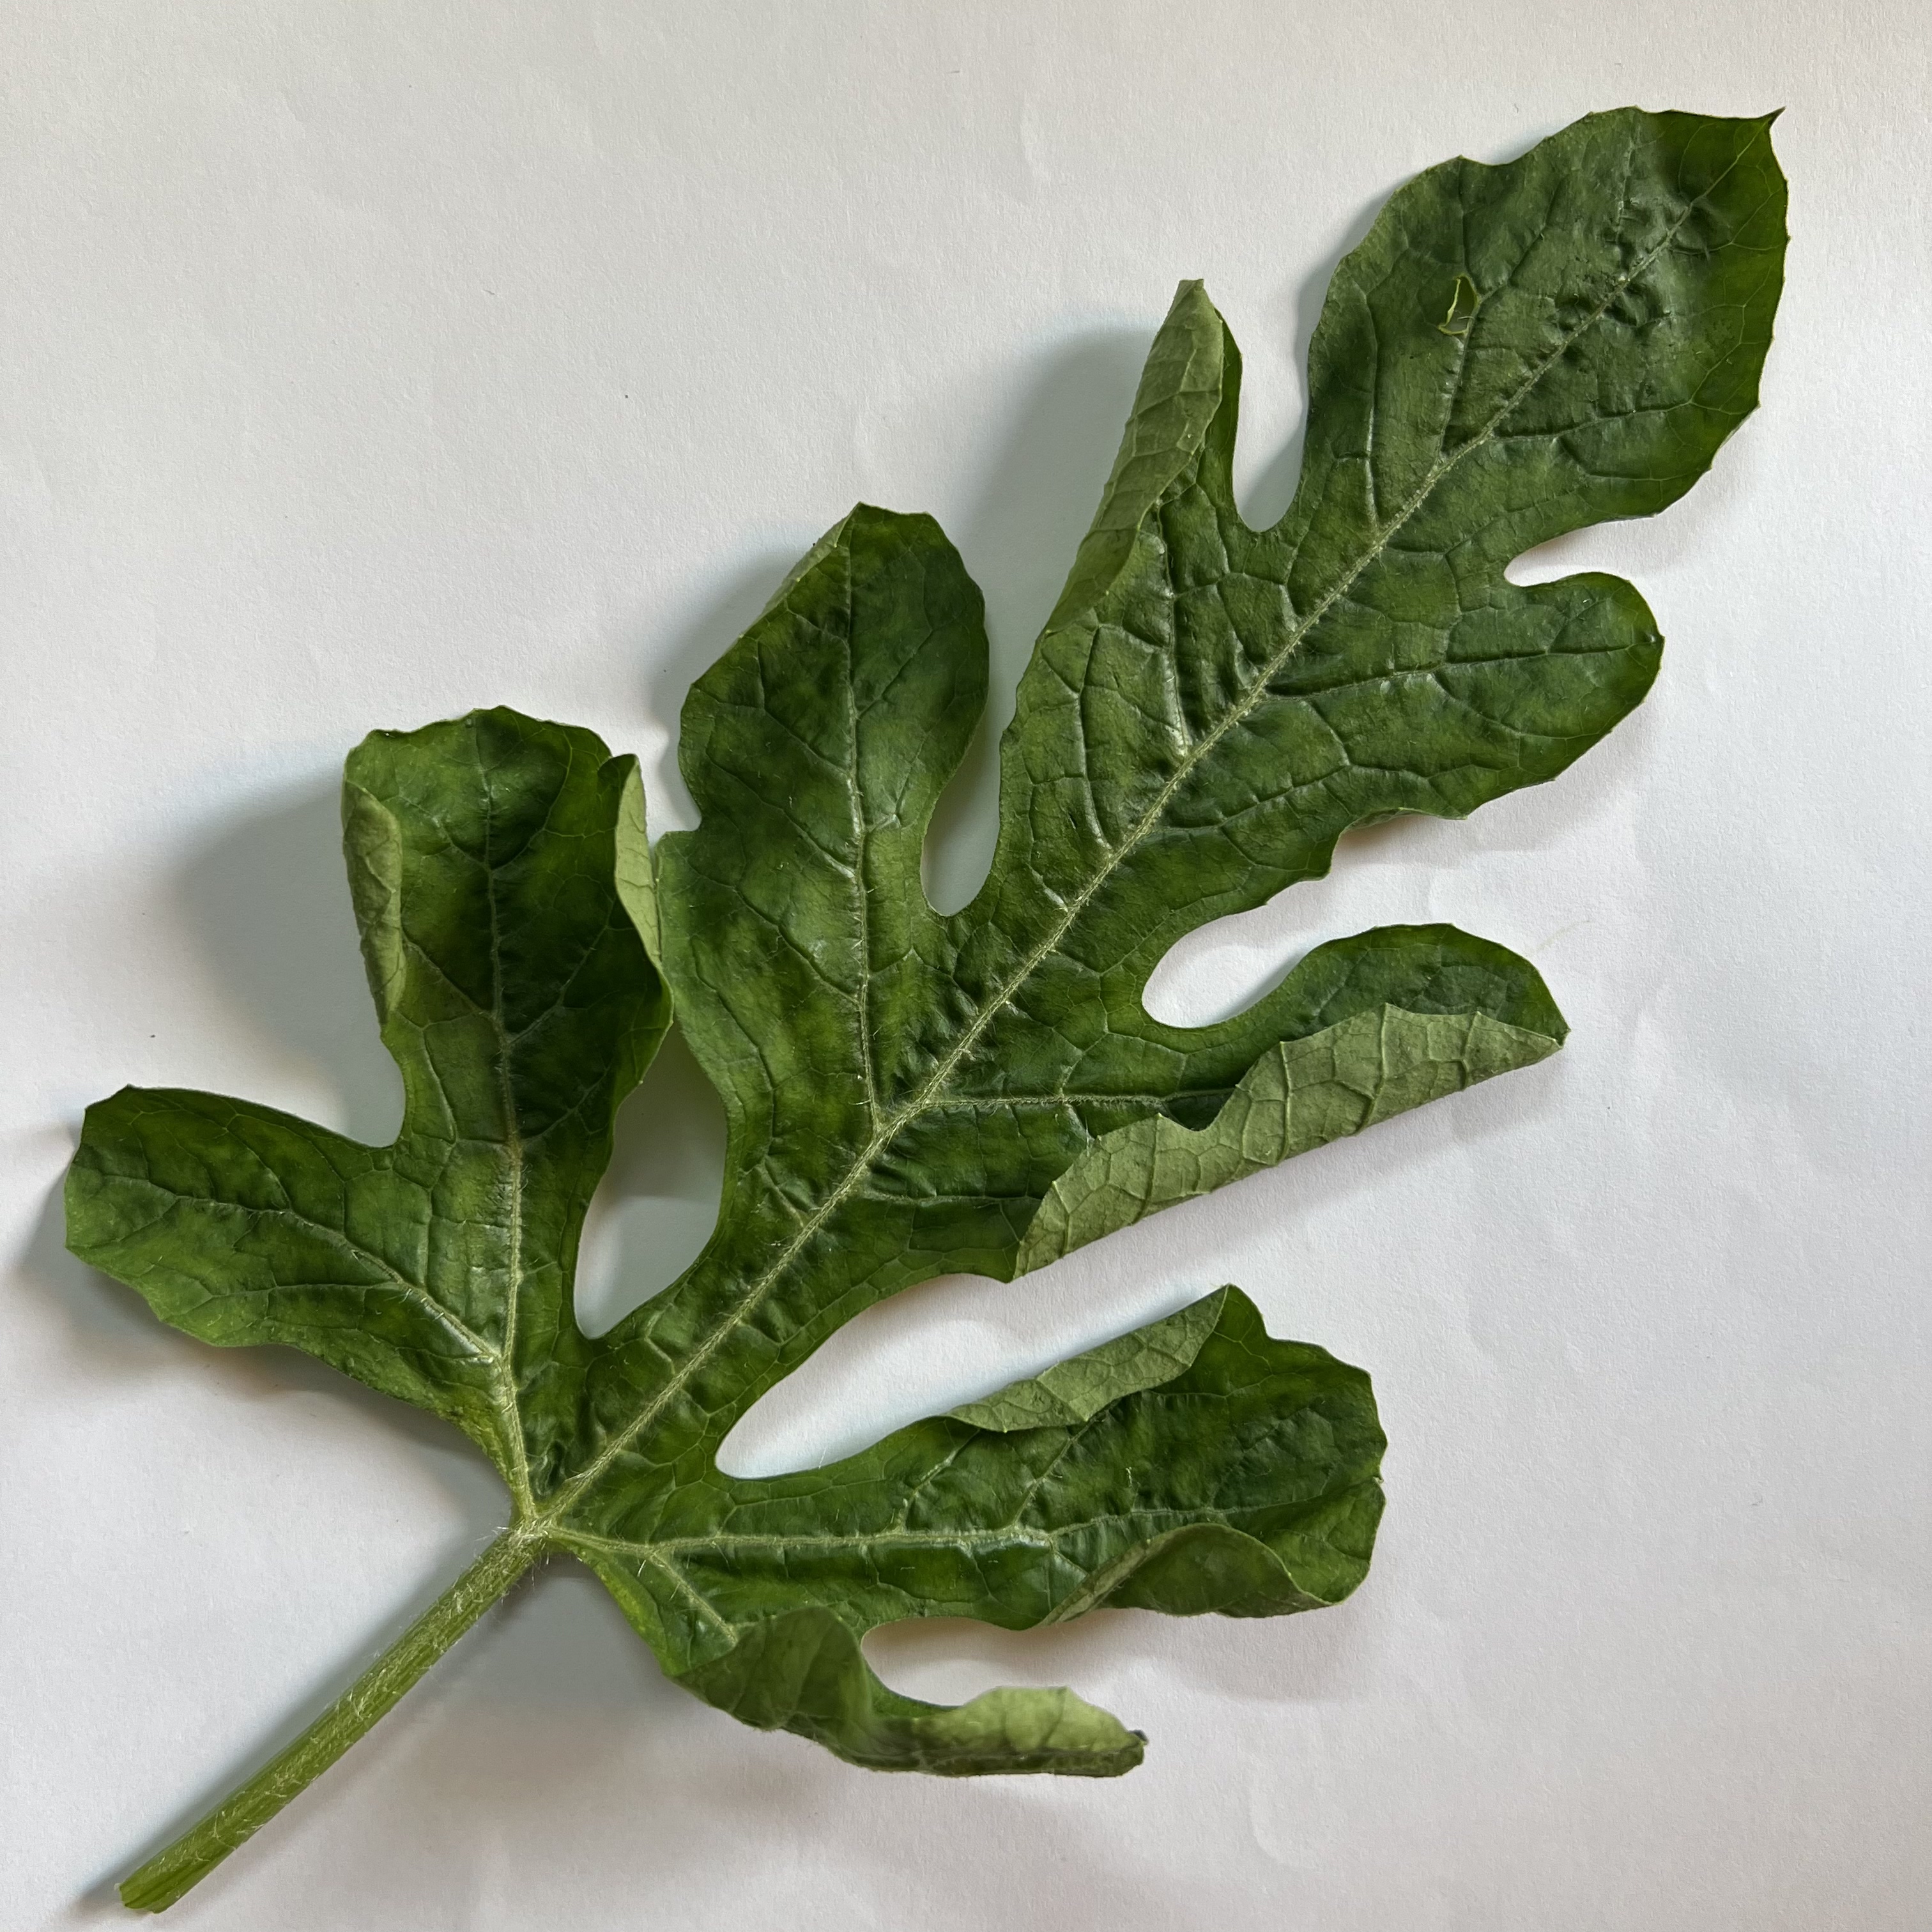
Label: Healthy